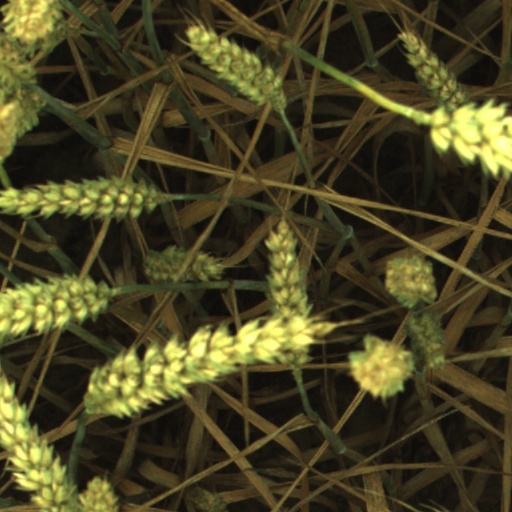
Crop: wheat